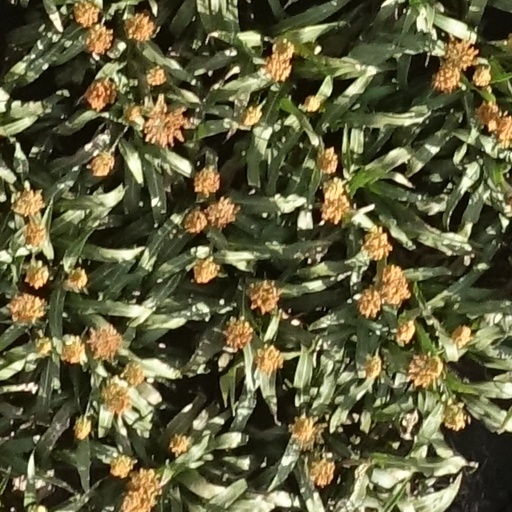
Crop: sorghum